José Alfredo Botello

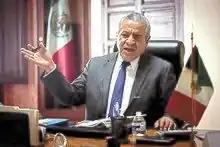

José Alfredo Botello Montes (born 7 December 1956) is a Mexican politician and lawyer affiliated with the PAN. In the period of 2012–2015 he served as Deputy of the LXII Legislature of the Mexican Congress representing Querétaro. He now serves as Education Secretary in Querétaro's Government.